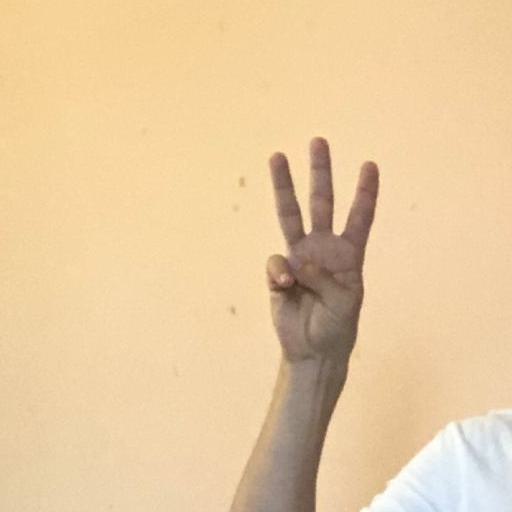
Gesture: three